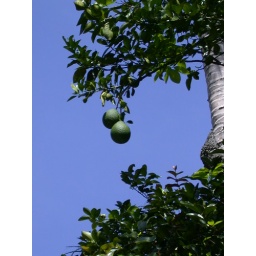
fruit tree in the kampungMarang Terengganu Malaysia (Aug 2002)